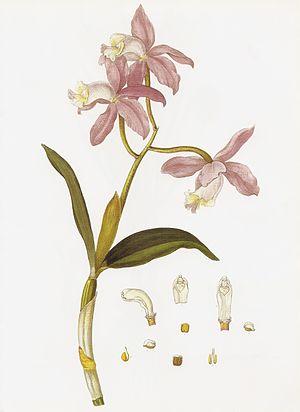
Cattleya loddigesii, une peinture effectuée par John Lindley, depuis son Collectanea botanica (1821). Le genre et l'espèce furent nommés par Lindley.